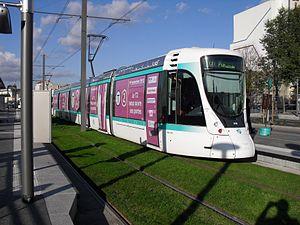
Paris Tramway ligne 2
La ligne 2 du tramway d'Île-de-France, plus simplement nommée T2, est une ligne du tramway d'Île-de-France exploitée par la Régie autonome des transports parisiens qui est mise en service le 2 juillet 1997 à l'occasion des Journées mondiales de la jeunesse.